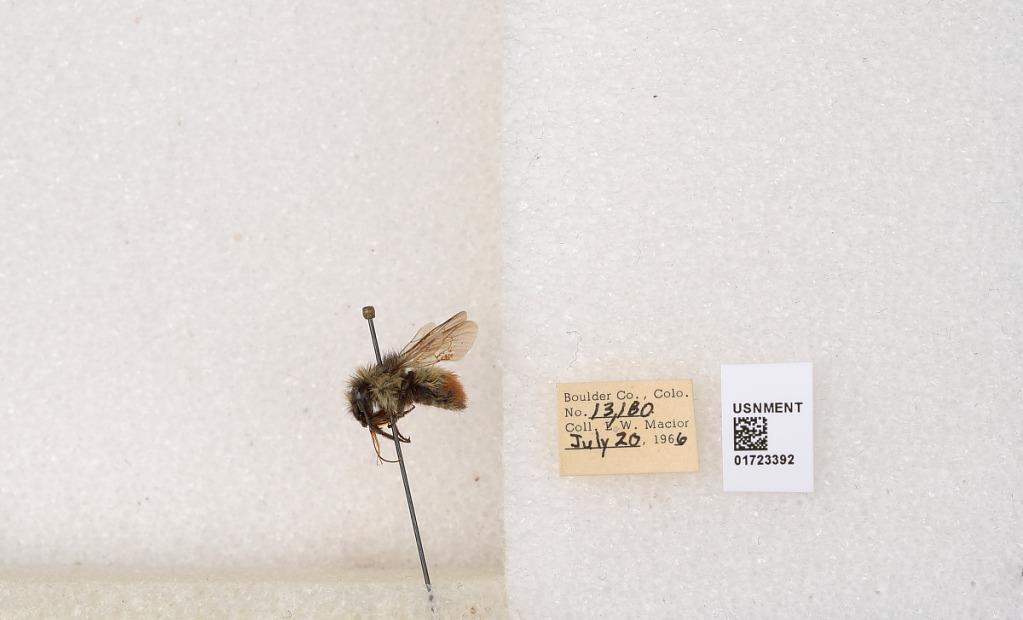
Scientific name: Bombus flavifrons Cresson
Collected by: L. Macior
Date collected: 1966-7-20
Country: United States
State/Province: Colorado
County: Boulder
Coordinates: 40.0925, -105.358